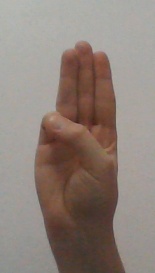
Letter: thaa